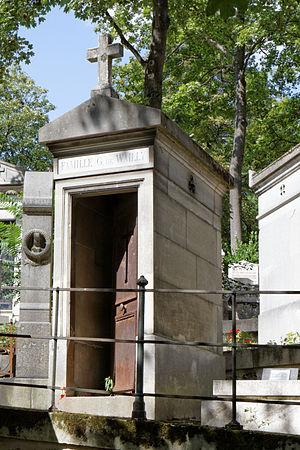
Sépulture de l'auteur dramatique Gustave de Wailly (1804-1878).
Gabriel Gustave de Wailly né le 13 juin 1804 à Paris, ville où il est mort le 27 avril 1878 dans le 1ᵉʳ arrondissement, est un auteur dramatique et traducteur latiniste français, frère de Léon de Wailly.